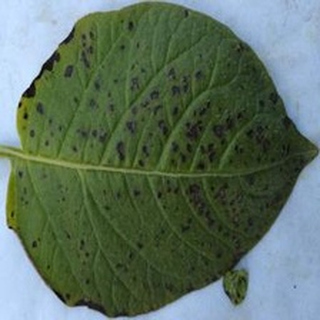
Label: potato_early_blight